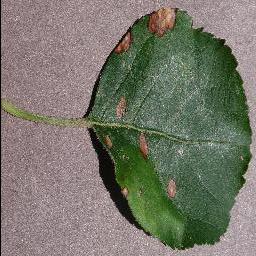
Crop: apple
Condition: black_rot